Porsche 944

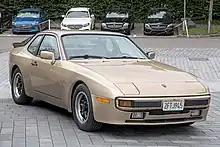
Porsche 944 (USA), showing the different front bumper

In mid-1985, the 944 underwent its first significant changes, these included: new dashboard and door panels, embedded radio antenna, upgraded alternator (from 90 amp to 115 amp), increased oil sump capacity, new front and rear cast alloy control arms and semi-trailing arms, larger fuel tank, optional heated and powered seats, Porsche HiFi sound system, and revisions in the mounting of the transaxle to reduce noise and vibration. The front windshield was now a flush-mounted unit. The "cookie cutter" style wheels used in the early 944s were upgraded to new "phone dial" style wheels (Fuchs wheels remained an option).